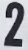
Number: 2